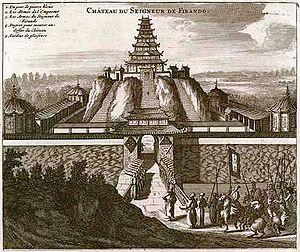
William Adams, aussi connu au Japon sous les noms de Anjin-sama et Miura Anjin, était un navigateur anglais qui a vécu au Japon où il est devenu samouraï. On pense que c'est le premier Anglais qui soit jamais allé au Japon.